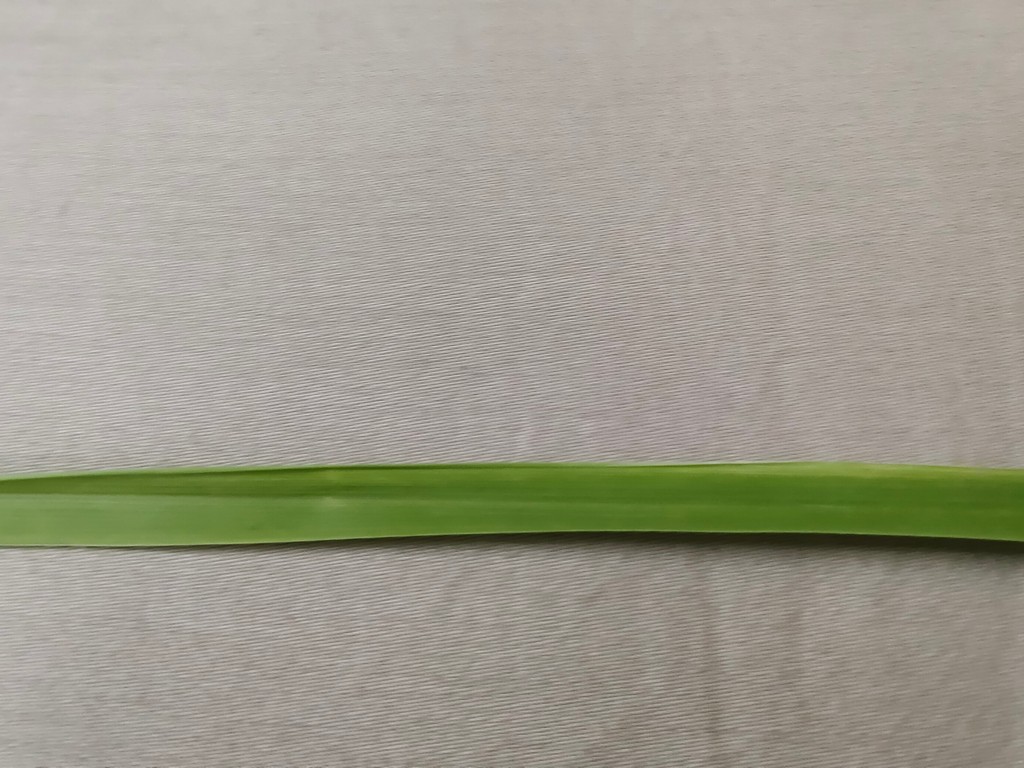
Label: Healthy